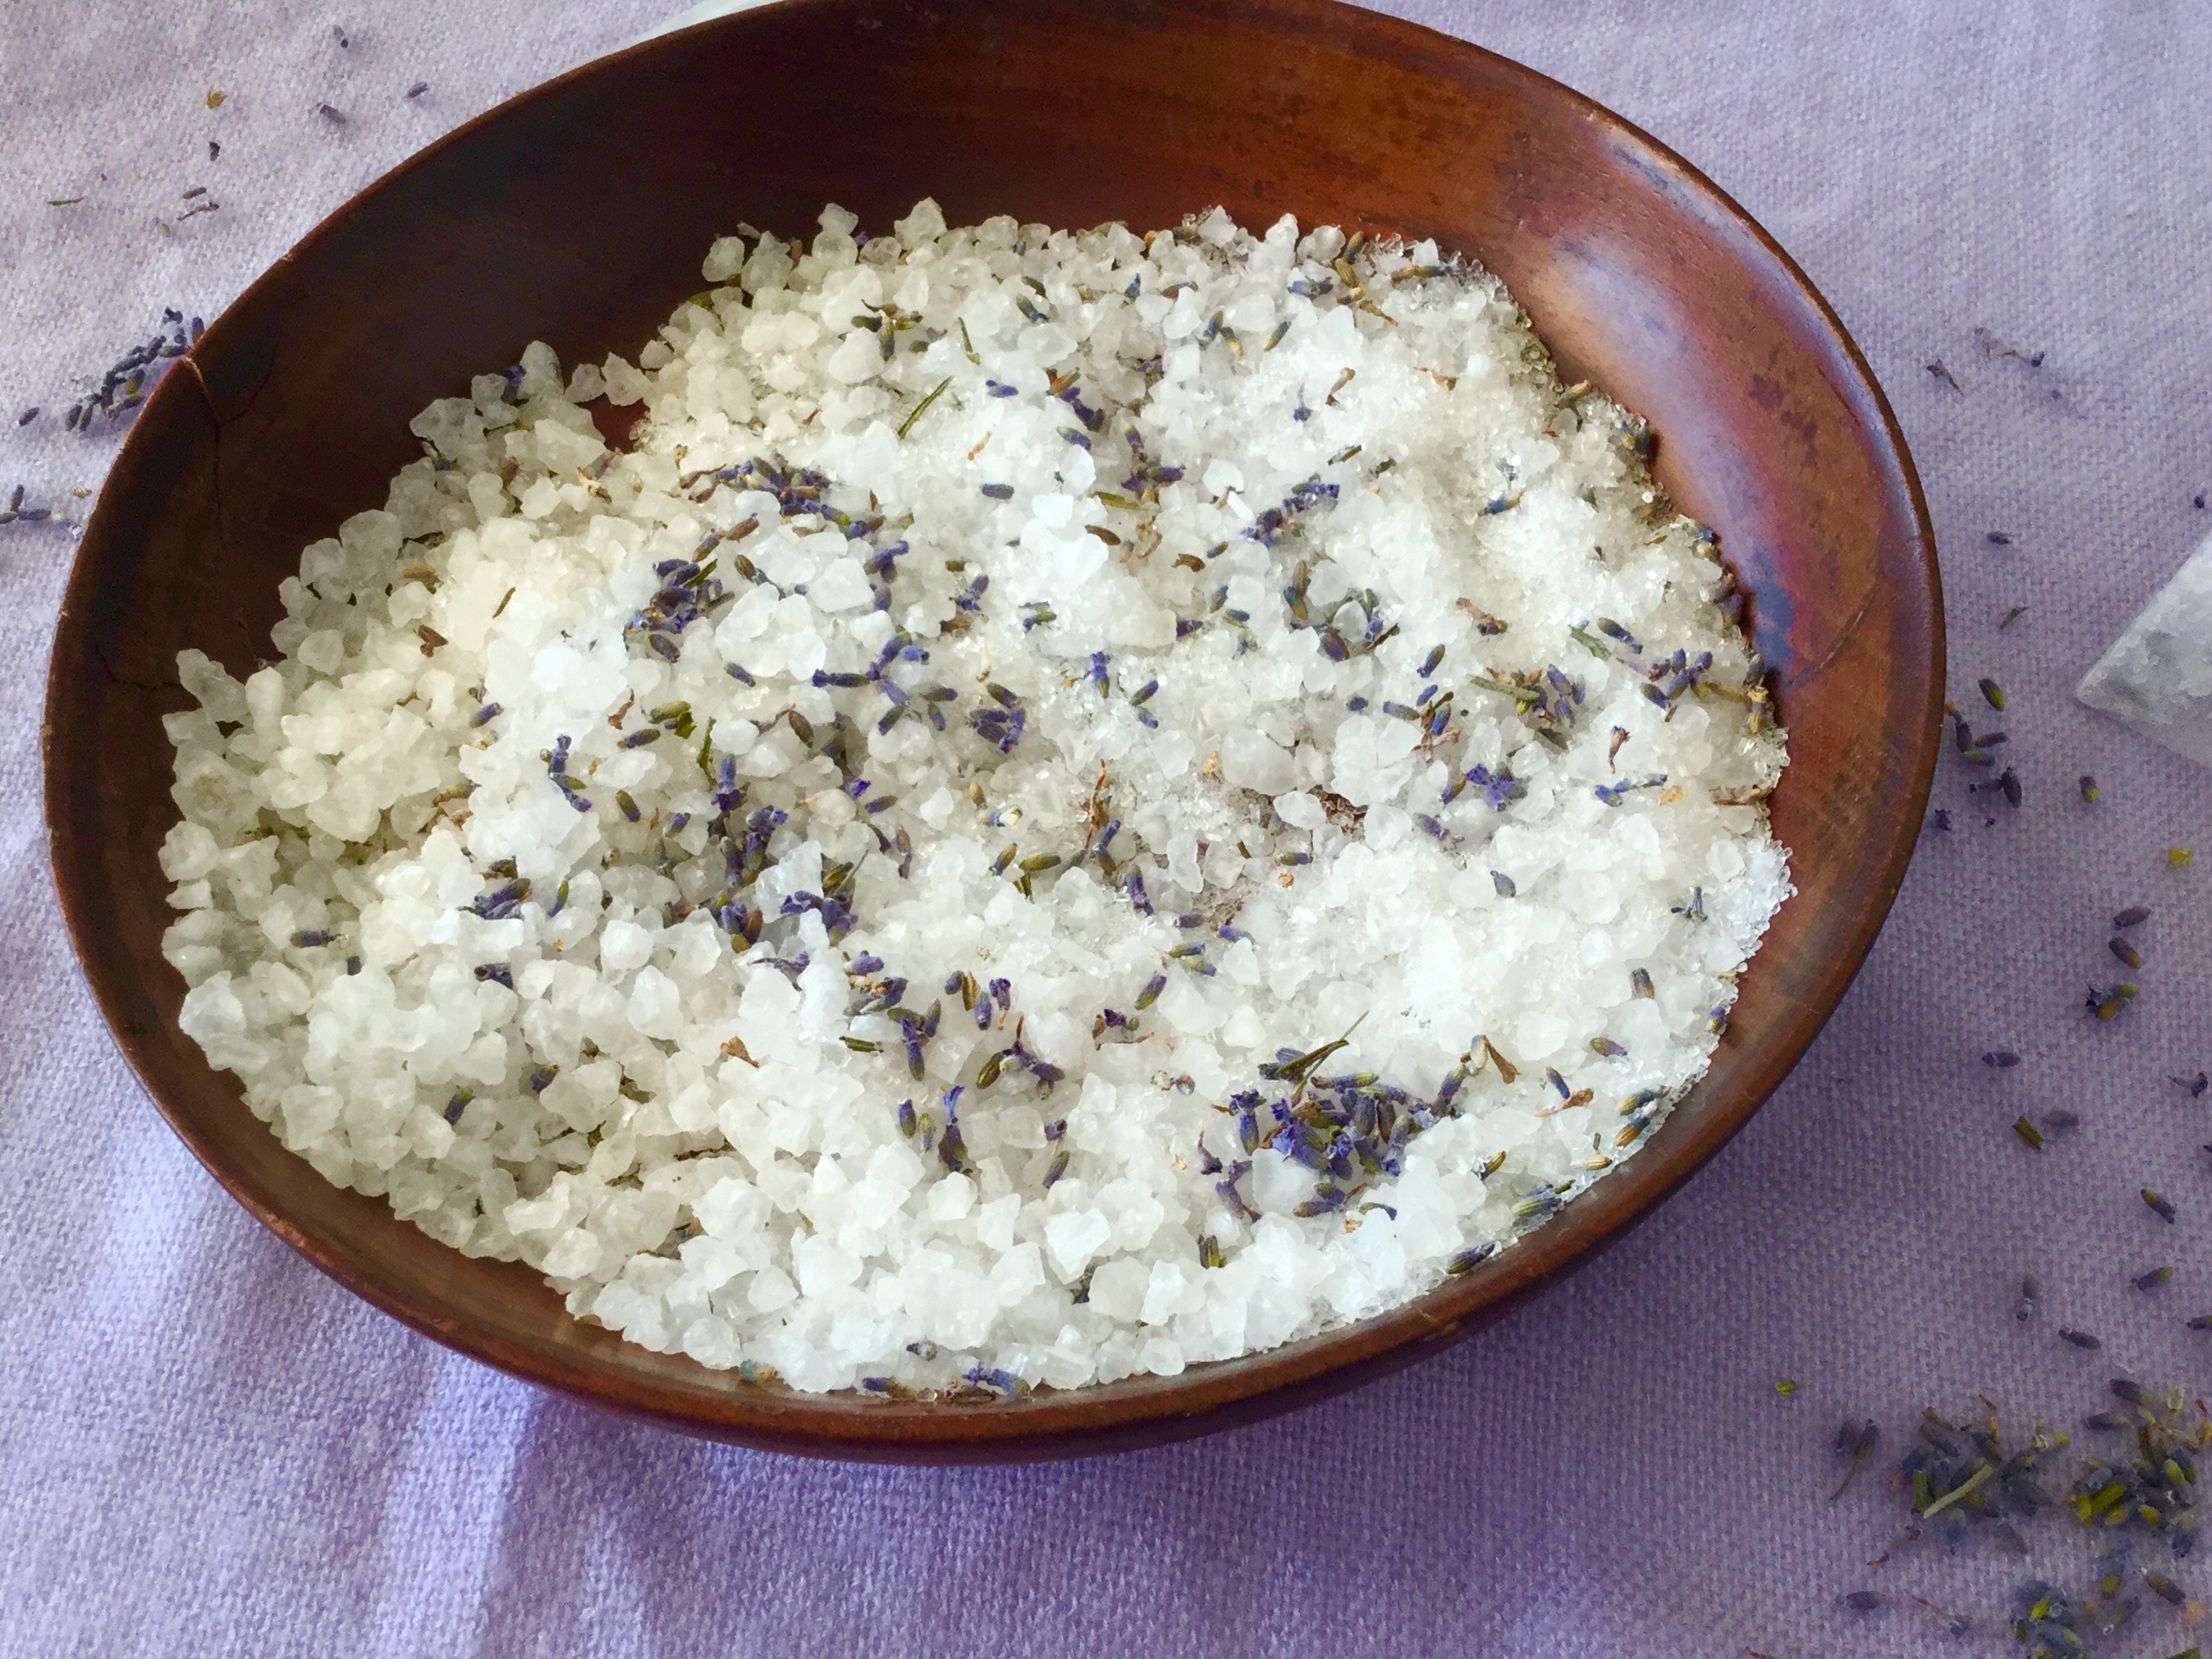
dish, meal, food, produce, vegetable, breakfast, cuisine, lavender, bath, salts, steamed rice